Man from Cocody

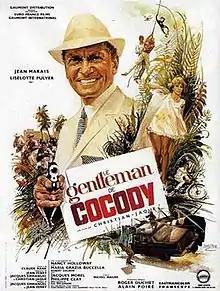
Film poster by Yves Thos & Rene Ferracci

Man from Cocody (French: ') is a French adventure film from 1965 set in Cocody, Ivory Coast. It was directed by Christian-Jaque, written by Christian-Jaque, , Jean Ferry and Jacques Emmanuel, starring Jean Marais. The film was known under the titles: "Ivory Coast Adventure" (USA), ' (Italy), "" (Germany).